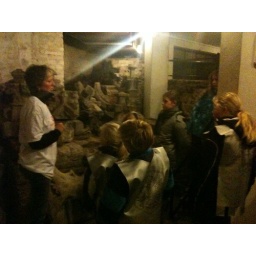
Kinderrondleiding door middeleeuws Arnhem tijdens de Dag van de. Arnhemse Geschiedenis. Kinderen nemen een kijkje in de crypte van de St. Eusebiuskerk.